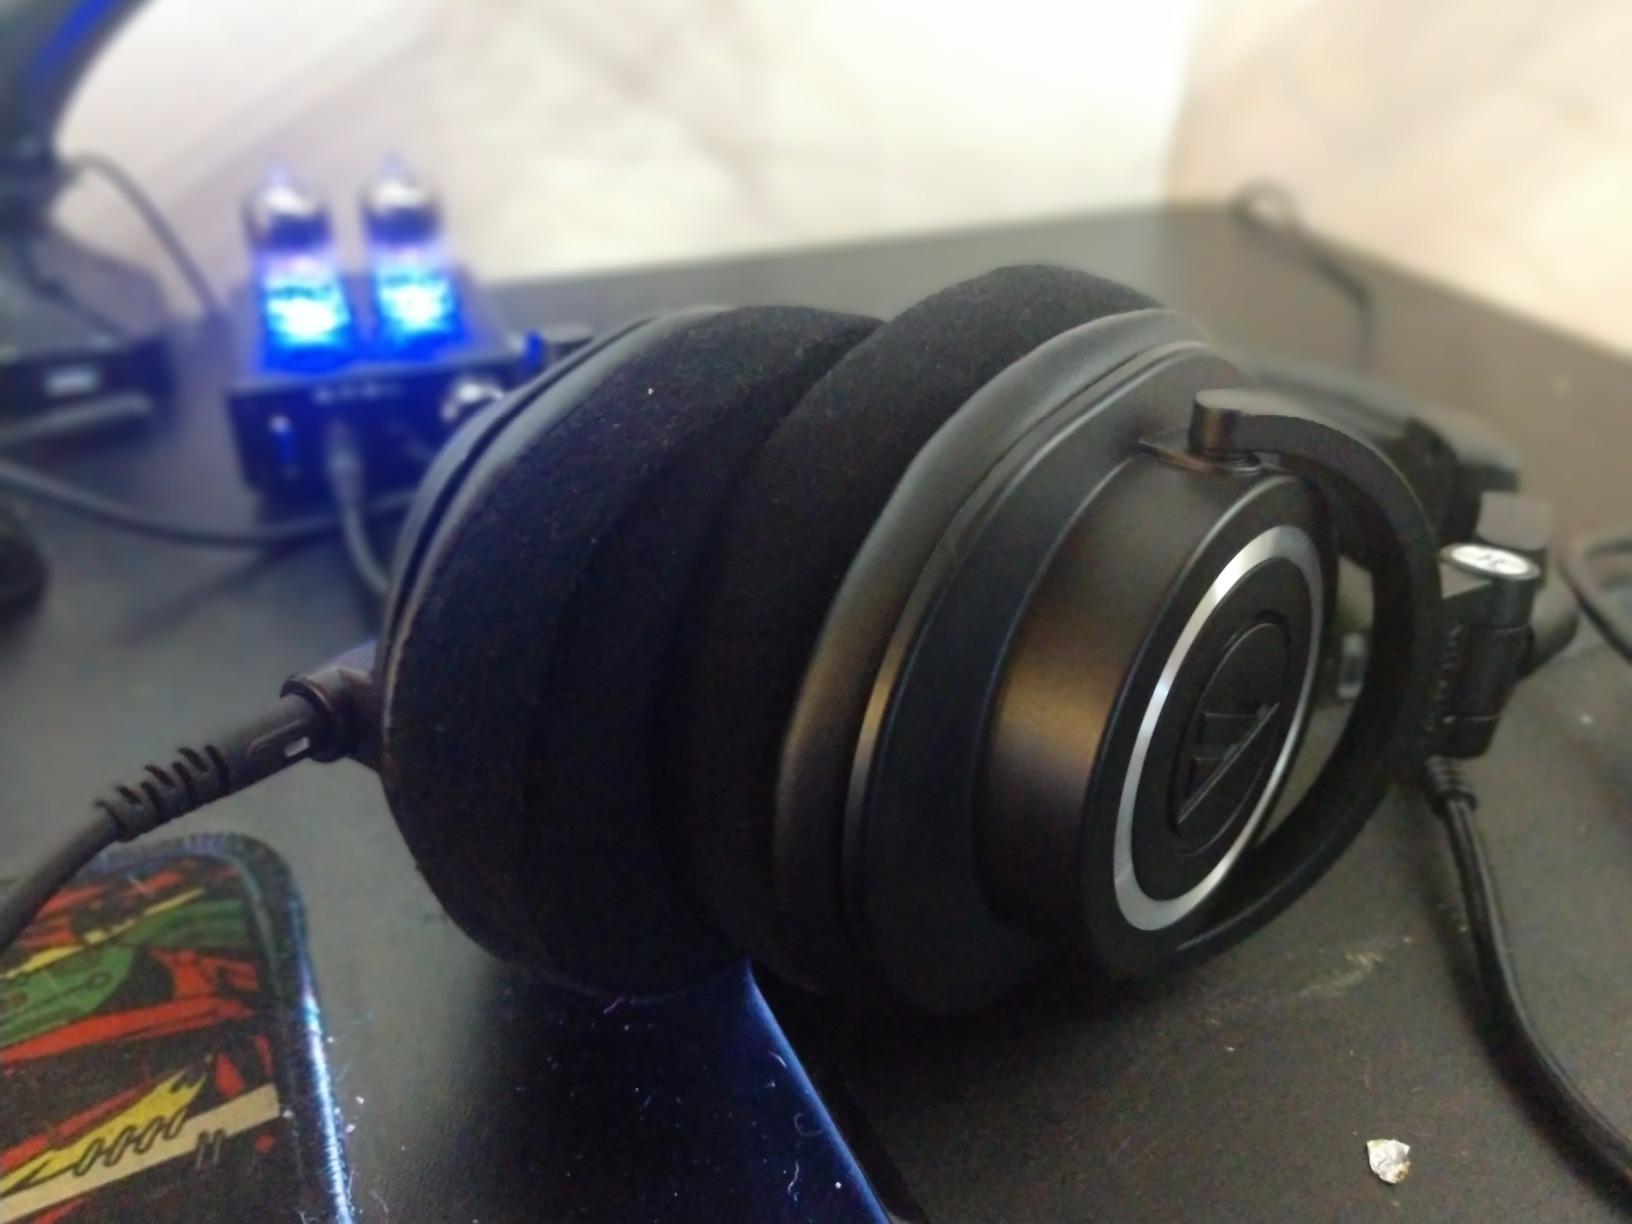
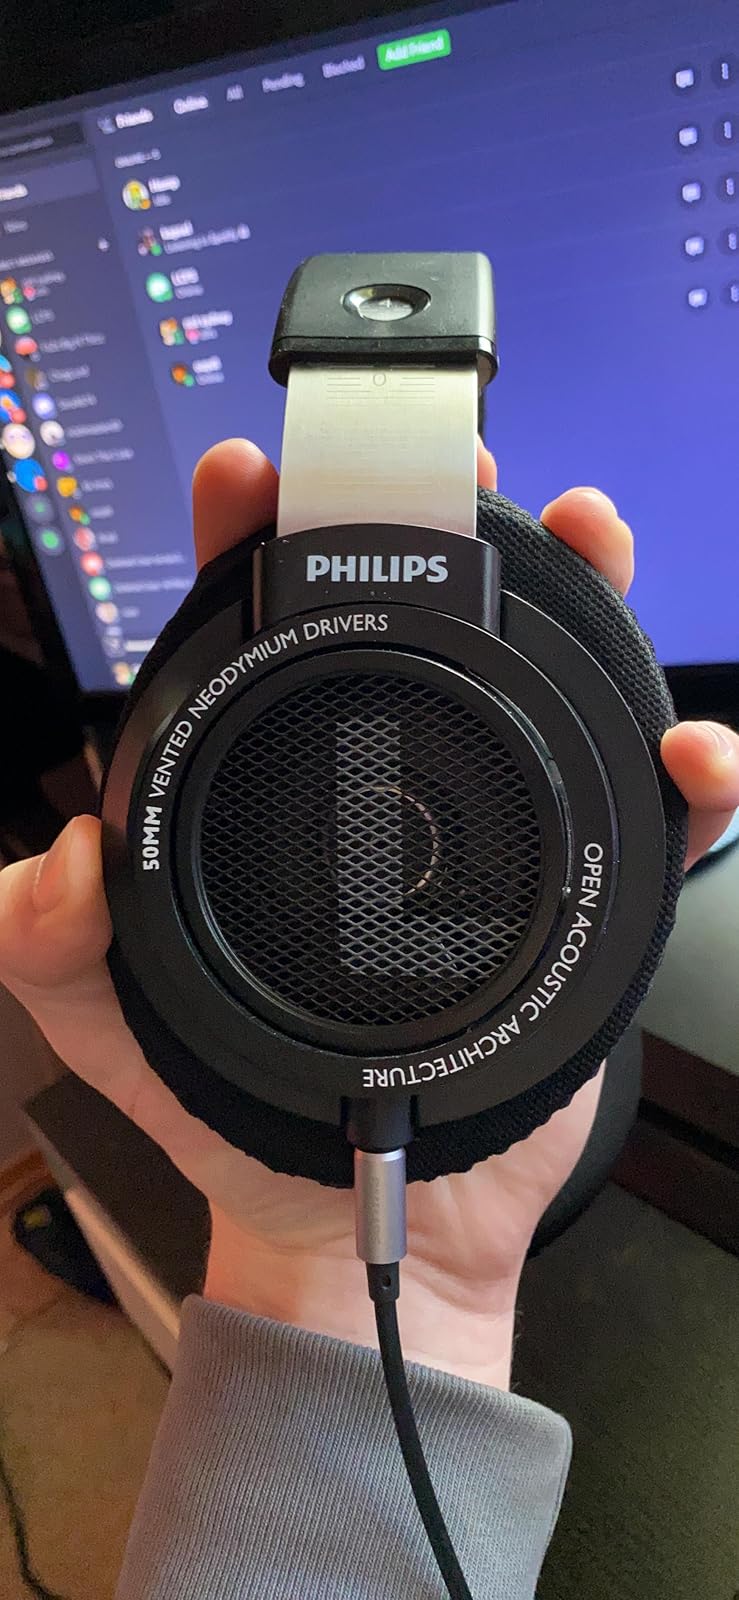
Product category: headphones
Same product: no